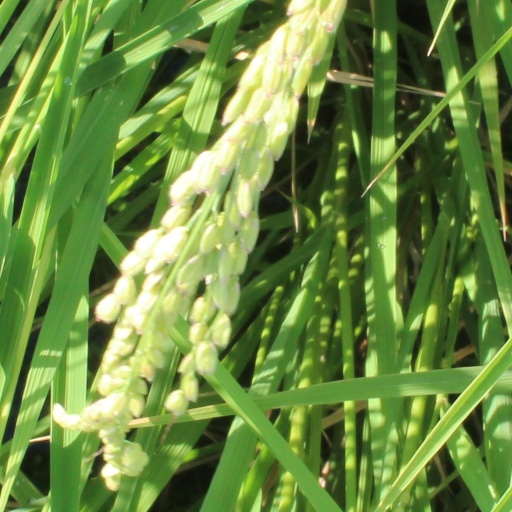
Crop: rice